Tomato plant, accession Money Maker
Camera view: tilt-top (135 deg); turntable rotation: 30 degrees
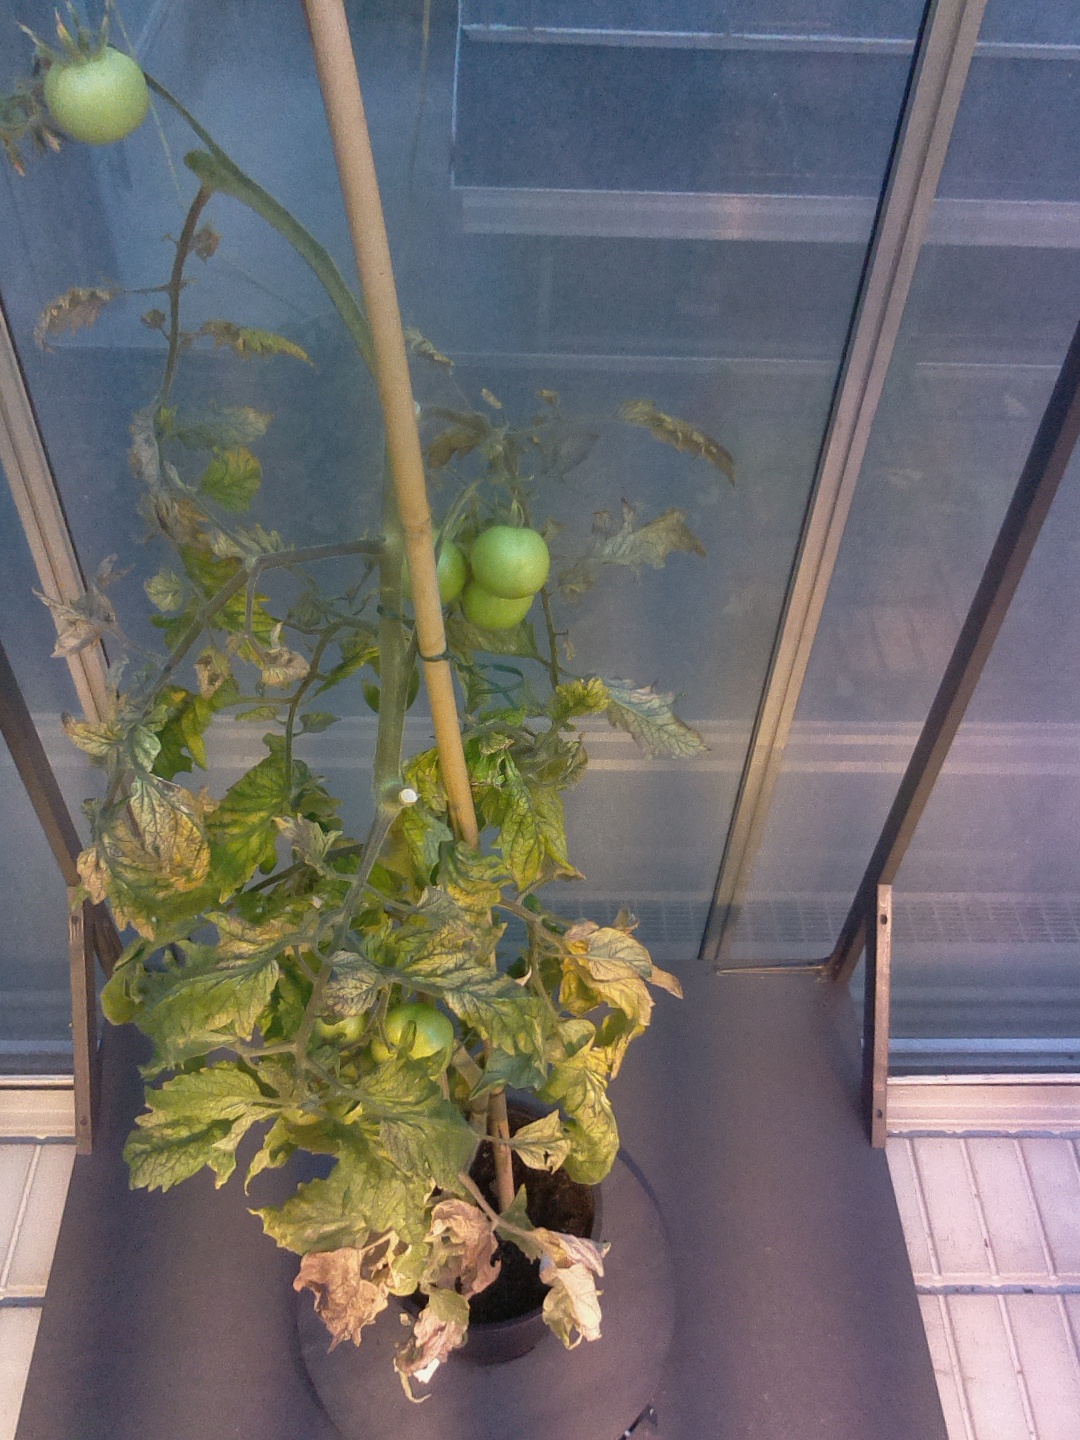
BBCH growth stage 79: 90% -100% of final fruit size